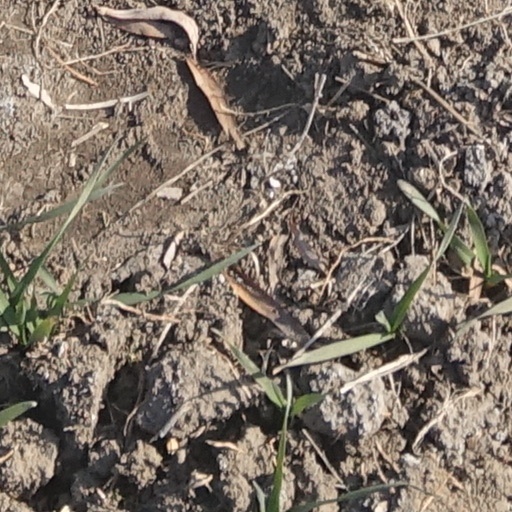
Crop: wheat